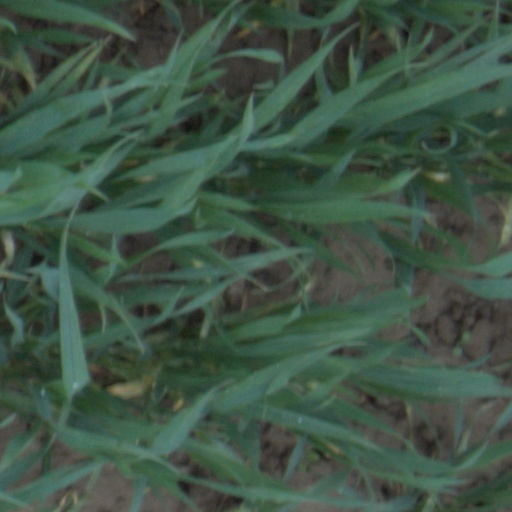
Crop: wheat